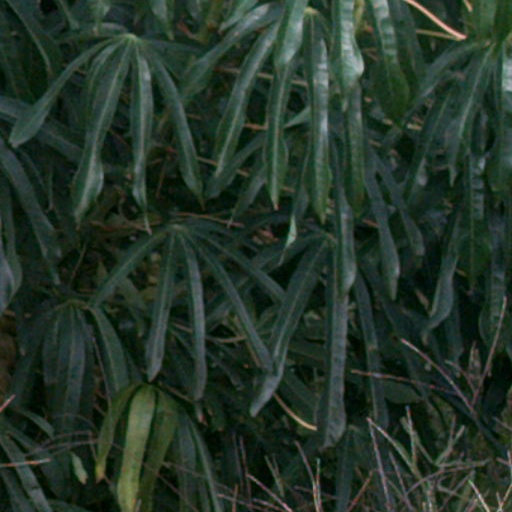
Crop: cassava